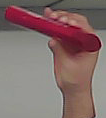
Product: loreal_shampoo